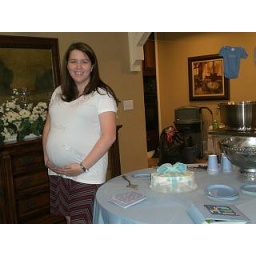
Paige by the cake table